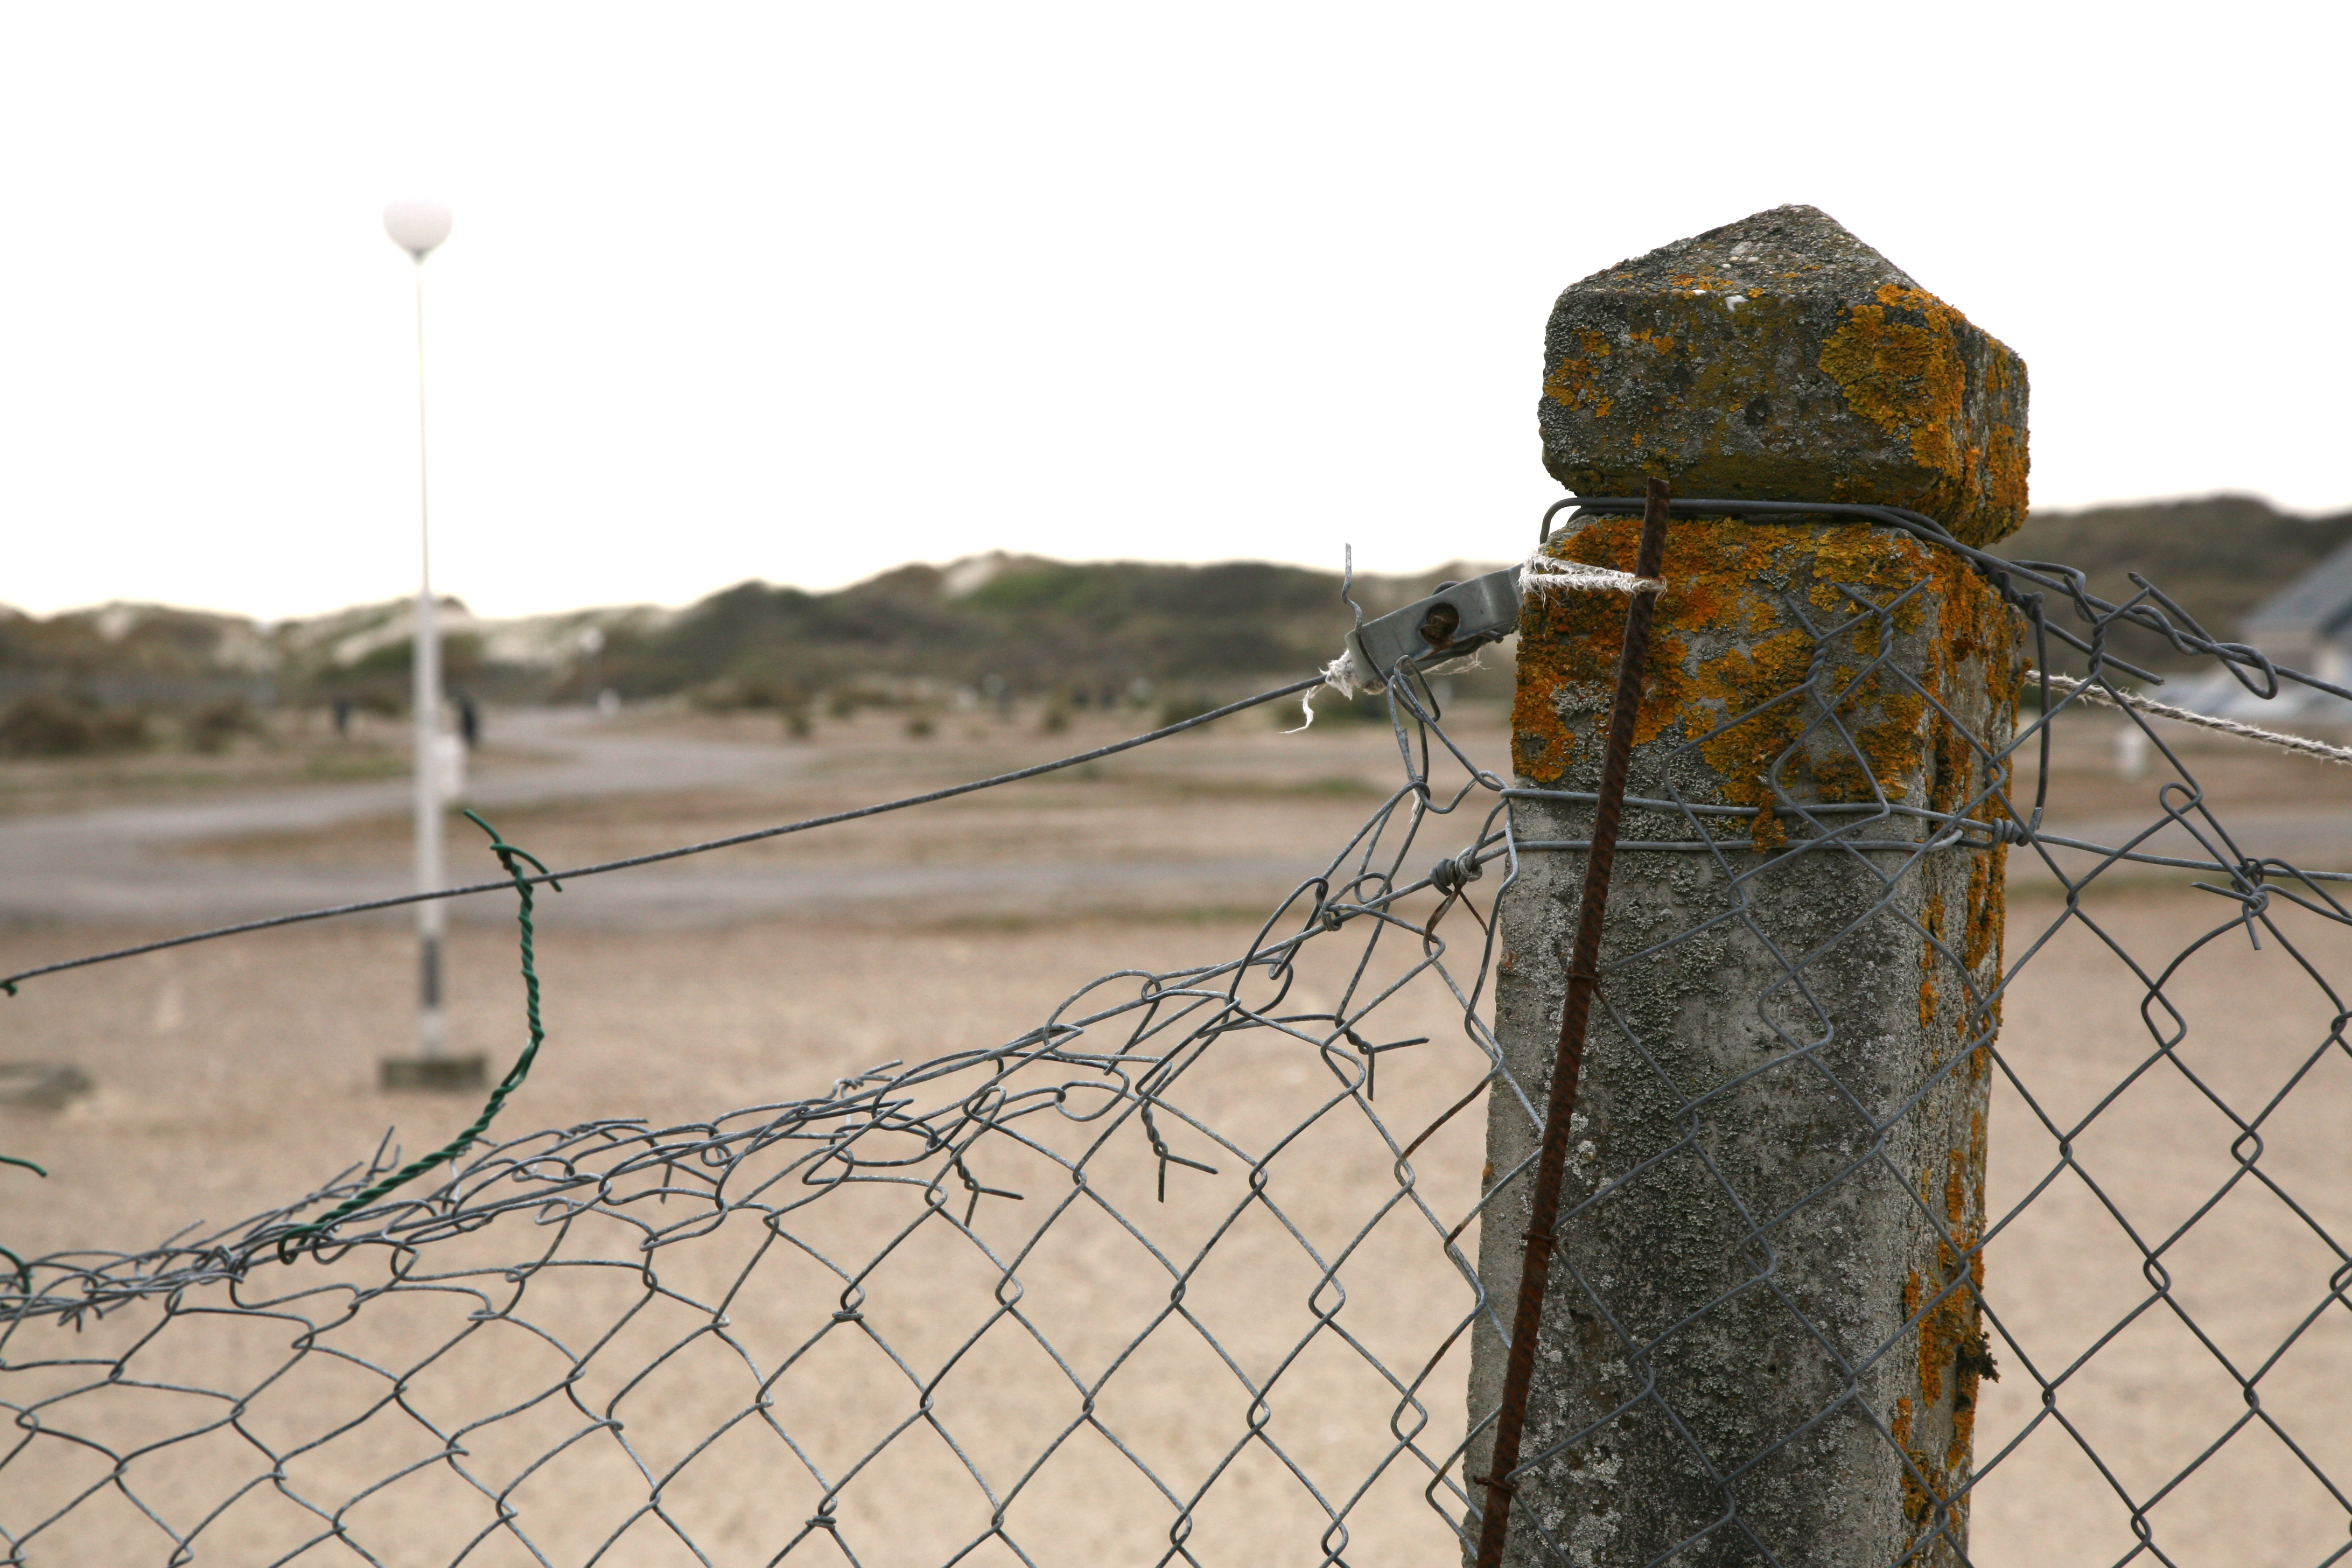
fence, dune, wind, camping, lichen, sable, iron, cloture, propritprive, beton, pasdecalais, cotedopale, stellaplage, merlimont, cucq, outdoor structure, home fencing